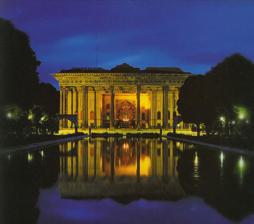
Building: Chehel Sotoun
Country: Iran
Year built: 1646
Pavilion in Isfahan, Iran For the pavilion in Kabul, Afghanistan, see Chihil Sutun . Bagh-e Chehel Sotun باغ چهل‌ستون UNESCO World Heritage Site Location Isfahan , Isfahan Province , Iran Part of The Persian Garden Criteria Cultural: (i)(ii)(iii)(iv)(vi) Reference 1372-003 Inscription 2011 (35th Session ) Area 5.8 ha (620,000 sq ft) Buffer zone 28.92 ha (3,113,000 sq ft) Coordinates 32°39′27″N 51°40′20″E / 32.65750°N 51.67222°E / 32.65750; 51.67222 Location of Chehel Sotoun in Iran Chehel Sotoun ( Persian : چهل‌ستون , lit. ' Forty Columns ' ) is a Persian pavilion in the middle of a park at the far end of a long pool, in Isfahan , Iran , built by Shah Abbas II to be used for his entertainment and receptions. In this palace, Shah Abbas II and his successors would receive dignitaries and ambassadors, either on the terrace or in one of the stately reception halls. The name, meaning "Forty Columns" in Persian, was inspired by the twenty slender wooden columns supporting the entrance pavilion, which, when reflected in the waters of the fountain , is said to appear to be forty. As with the Ali Qapu , the palace contains many frescoes and paintings on ceramic. Many of the ceramic panels have been dispersed and are now in the possession of major museums in the West. They depict specific historical scenes such as the infamous Battle of Chaldiran against the Ottoman Sultan Selim I , the reception of an Uzbek king in 1646, when the palace had just been completed, the welcoming of the Mughal Emperor Humayun who took refuge in Iran in 1544, and the Battle of Marv in 1510 where the Safavid Shah Ismail I vanquished and killed the Uzbek king. A more recent painting depicts Nader Shah 's victory against the Indian Army at Karnal in 1739. There are also less historical, but more aesthetic compositions in the traditional miniature style, themed around life, love, and joy. The Chehel Sotoun Palace is among the 9 Iranian gardens which are collectively registered as one of Iran's 23 registered World Heritage Sites under the name of the Persian Gardens. Ceiling artworks and wall paintings Architecture In the pavilion, the combined designs of the walls and ceiling of the hall, which are placed in Lachak Toranj (corner and medallion), and the main lines of the building divisions, which are a combination of painting, tiling and other various decorations, make the building one of the best examples of Persian architecture during the Safavid era . At present, the mansion operates as a museum; and its central hall displays some works of art from different periods of Iran . Muqarnas of Chehel Sotoun Shah Tahmasp I Day view of the palace Rear view of the palace Closer view of the palace A sculpture in the garden Golden muqarnas vaulting Inside the museum The Qur'an in kufic script Fresco inside the palace 1840, by Pascal Coste Fresco inside the palace Artwork of the Battle of Chaldiran Ceiling of Chehel Sotoun's mirror hall that contains Āina-kāri art Paintings Notes